Gun for a Coward

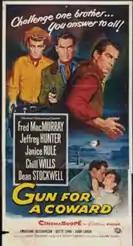
Lobby poster by Reynold Brown

Gun for a Coward is a 1957 American CinemaScope Western film directed by Abner Biberman and starring Fred MacMurray, Jeffrey Hunter and Janice Rule. The film also stars Josephine Hutchinson as MacMurray's mother, despite being less than five years his senior.